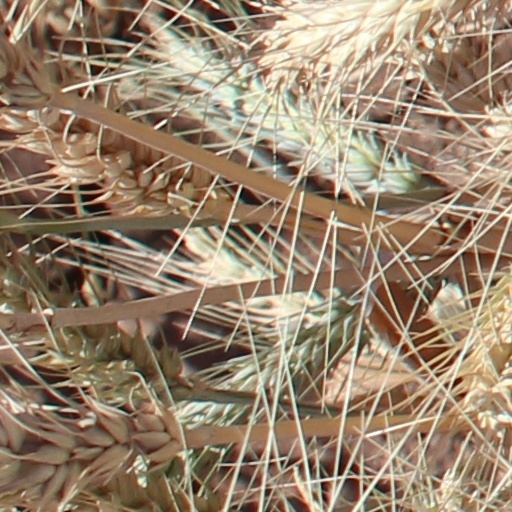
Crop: wheat